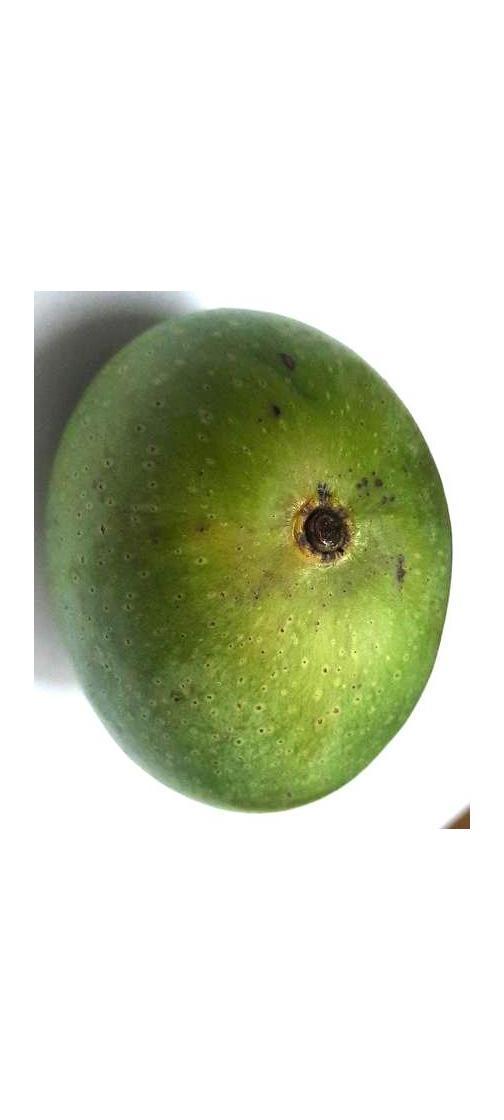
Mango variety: Ashshina Zhinuk